Joseph Canger

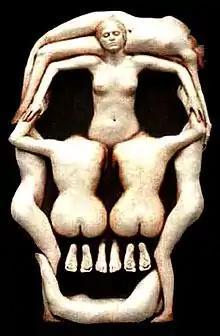
Canger's "Dali Skull", a life cast sculpture in the style of Salvador Dalí's "In Voluptas Mors"

Canger began his art career as a painter, painting portraits for classic rockers like Leon Russell. He later became a lifecaster, creating sculptures for punk rocker Iggy Pop and funk rockers Johanna Stahley and Spredhaus.